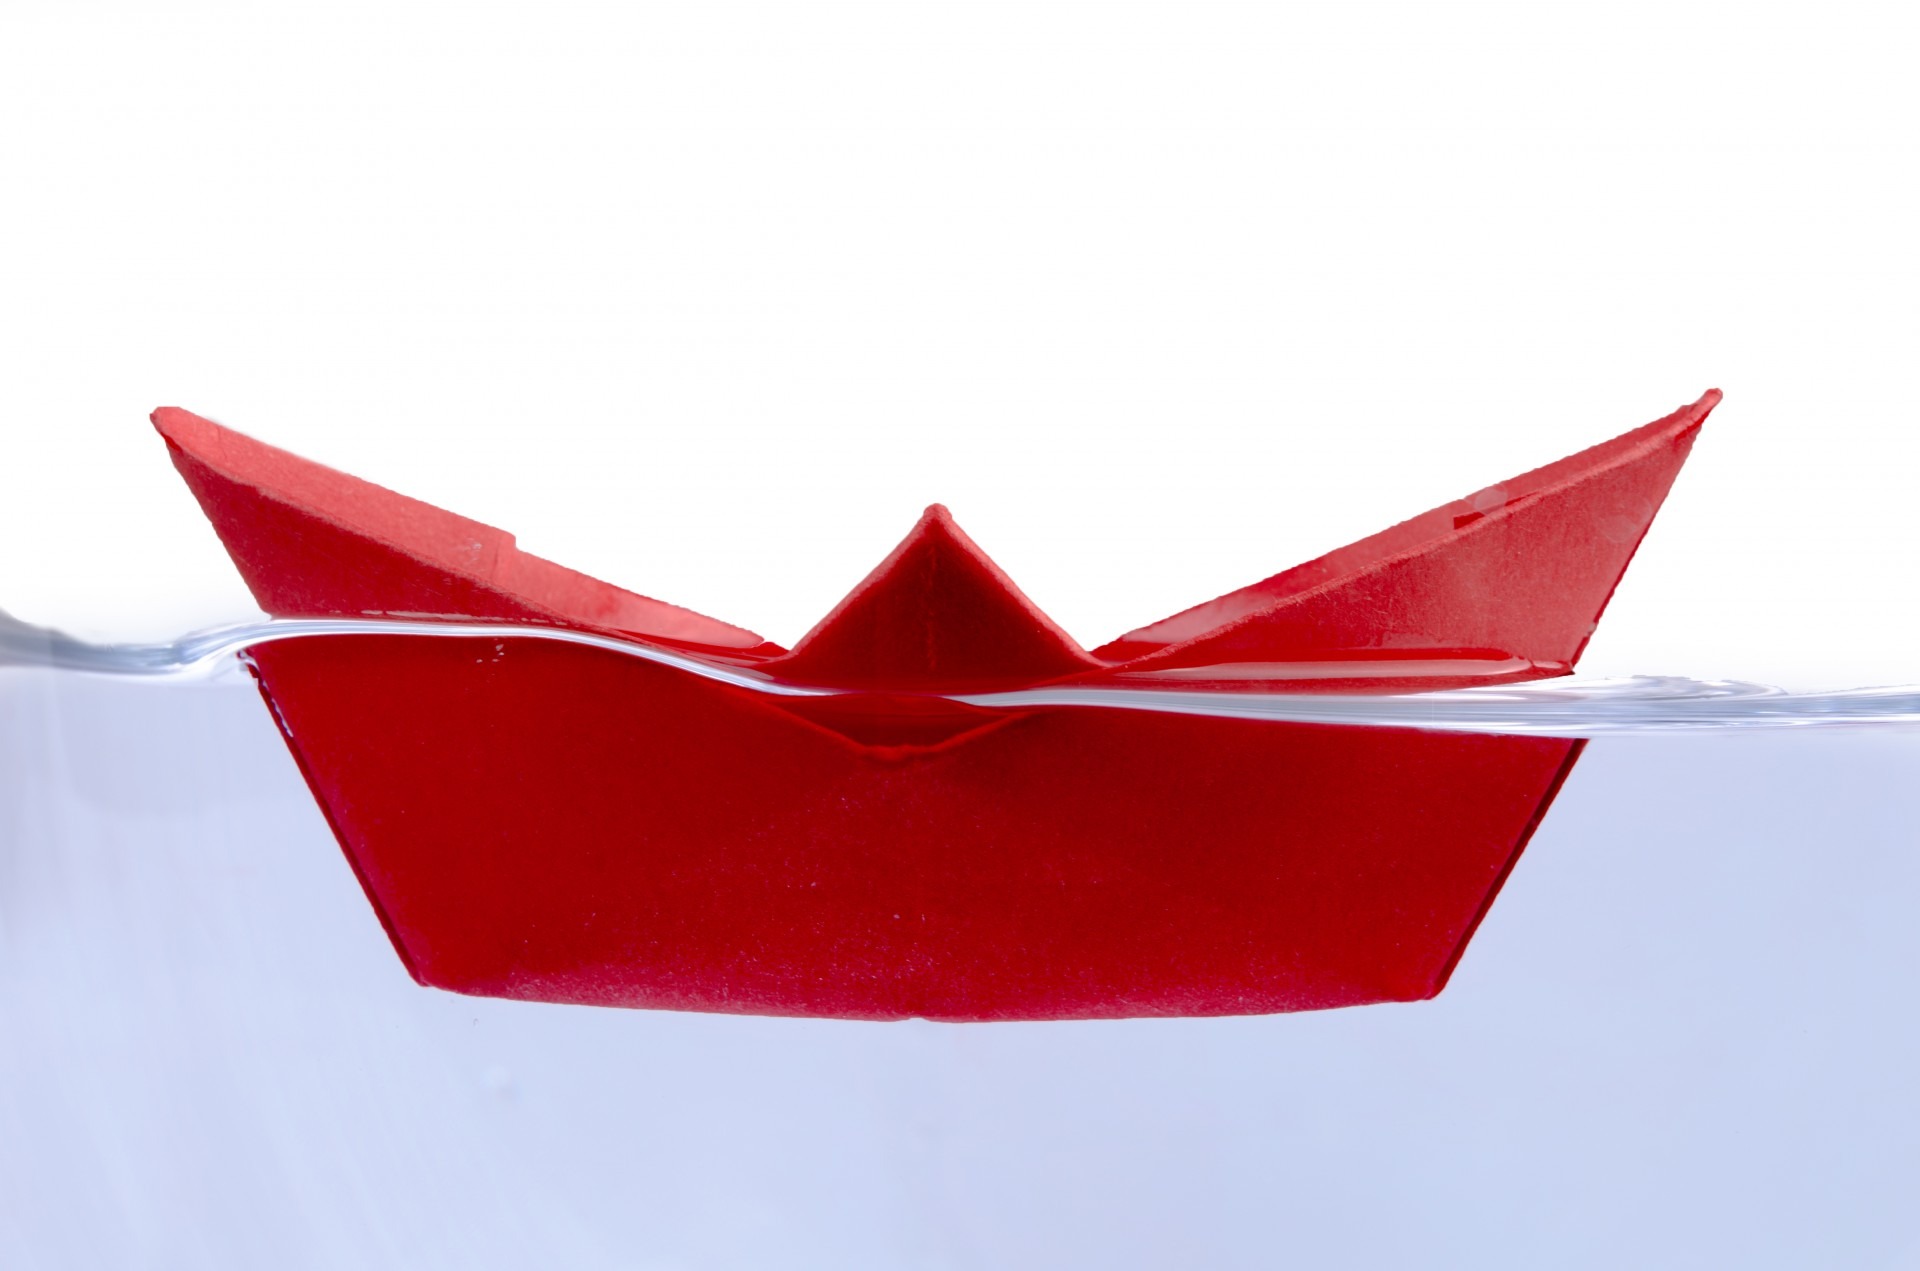
water, wing, boat, wheel, ship, travel, red, vessel, blue, craft, paper, toy, childhood, swimming, art, concept, handmade, idea, simple, away, origami, fancy, paper boat, origami paper